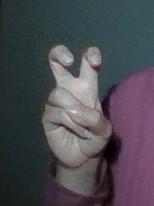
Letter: toot